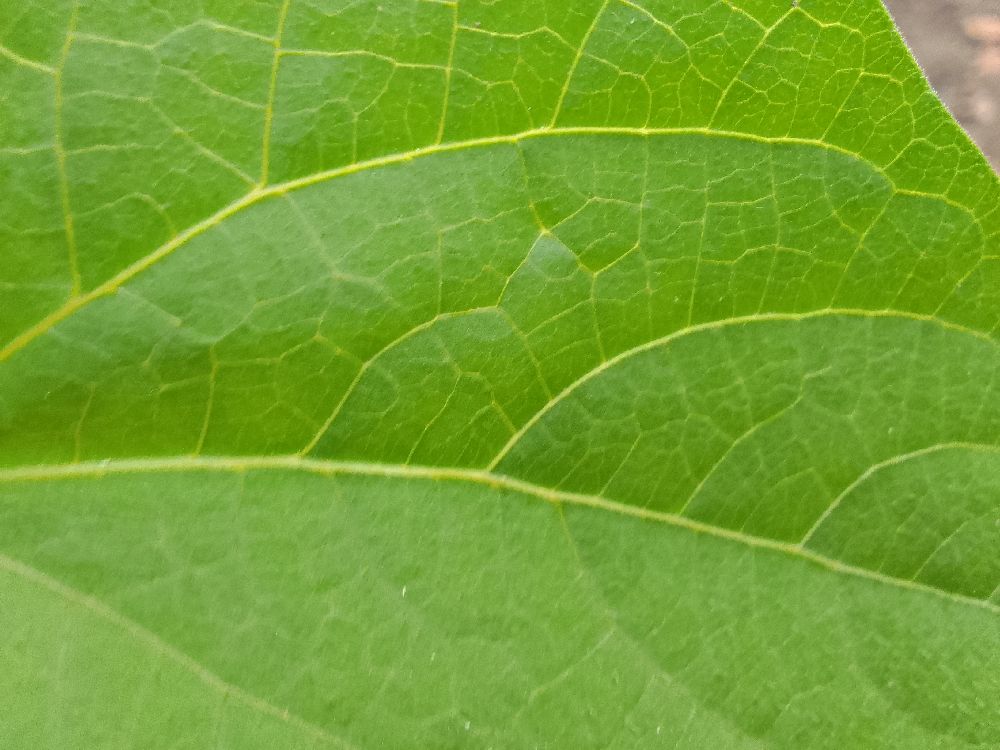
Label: healthy